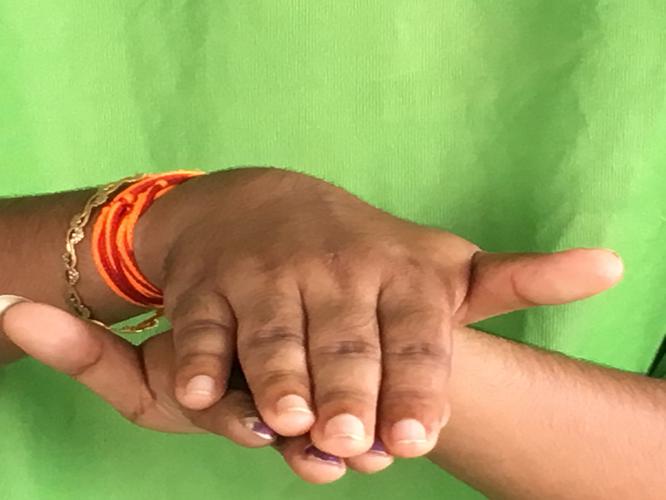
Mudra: Matsya
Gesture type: double_hand